Bardylis

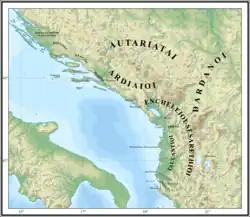
Illyrian tribes in the 7th–4th centuries BCE.

No ancient sources identify Bardylis with any tribe or regime other than Illyrians and nothing is recorded about the center of his power, except that Philip's victory against him in 358 BC gained control of Lyncestis and the territory as far as Lake Ohrid. According to a historical reconstruction, Bardylis founded a powerful Illyrian dynasty among the Dassaretii in the 5th century BC, and established a realm centered in their territory that comprised the area along Lychnidus and east to the Prespa Lakes, which was called "Dassaretis" later in Roman times. A fragment of Callisthenes ( 360 – 327 BC) which places Bardylis' realm between Molossis and Macedonia, well determines the position of that Illyrian kingdom in the area of Dassaretis. Bardylis' expansion in Upper Macedonia and Molossis, and his son Cleitus' revolt at Pelion in Dassaretis against Alexander the Great make this localization of the core of their realm even more plausible. There is also another historical reconstruction that considers Bardylis a Dardanian ruler, who during the expansion of his dominion included the region of Dassaretis in his realm, but this is considered an old fallacy because it is unsupported by any ancient source, while some facts and ancient geographical locations go squarely against it. The exact extension of the kingdom of Bardylis and Cleitus is not known, as it could have included other regions besides Dassaretis.